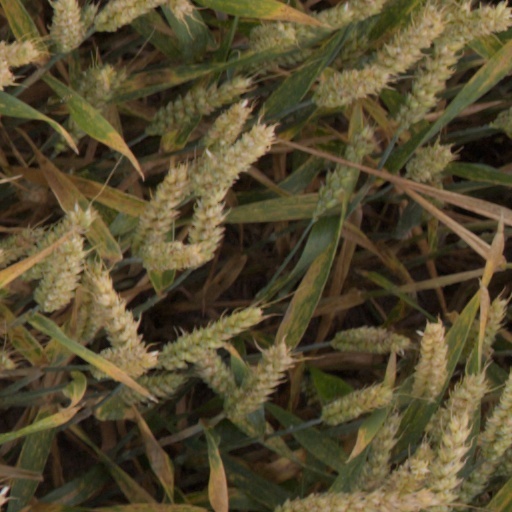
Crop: wheat